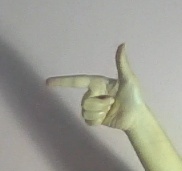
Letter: yaa